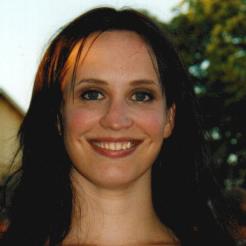
Age: 27